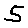
Label: 5